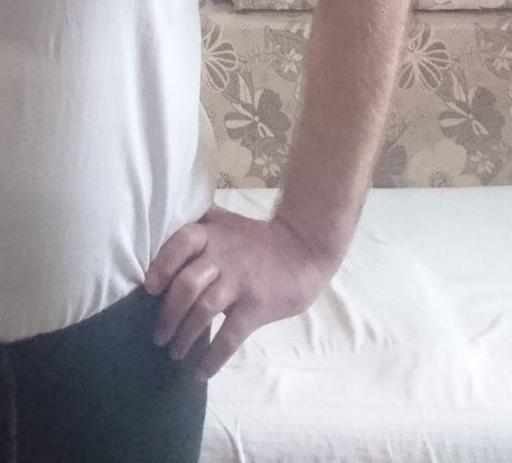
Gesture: no_gesture